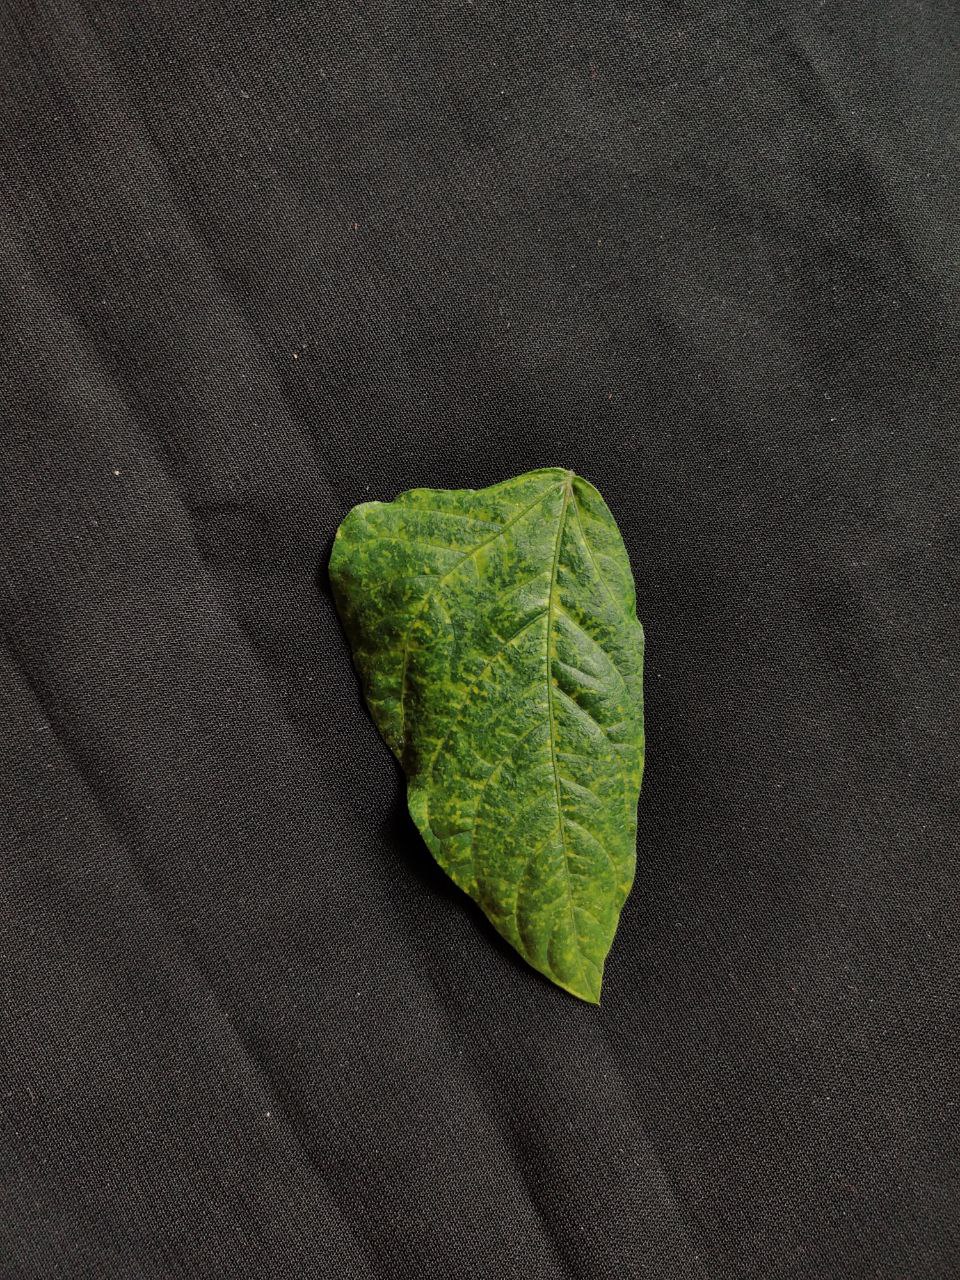
Crop: cowpea
Leaf condition: Mosaic Virus